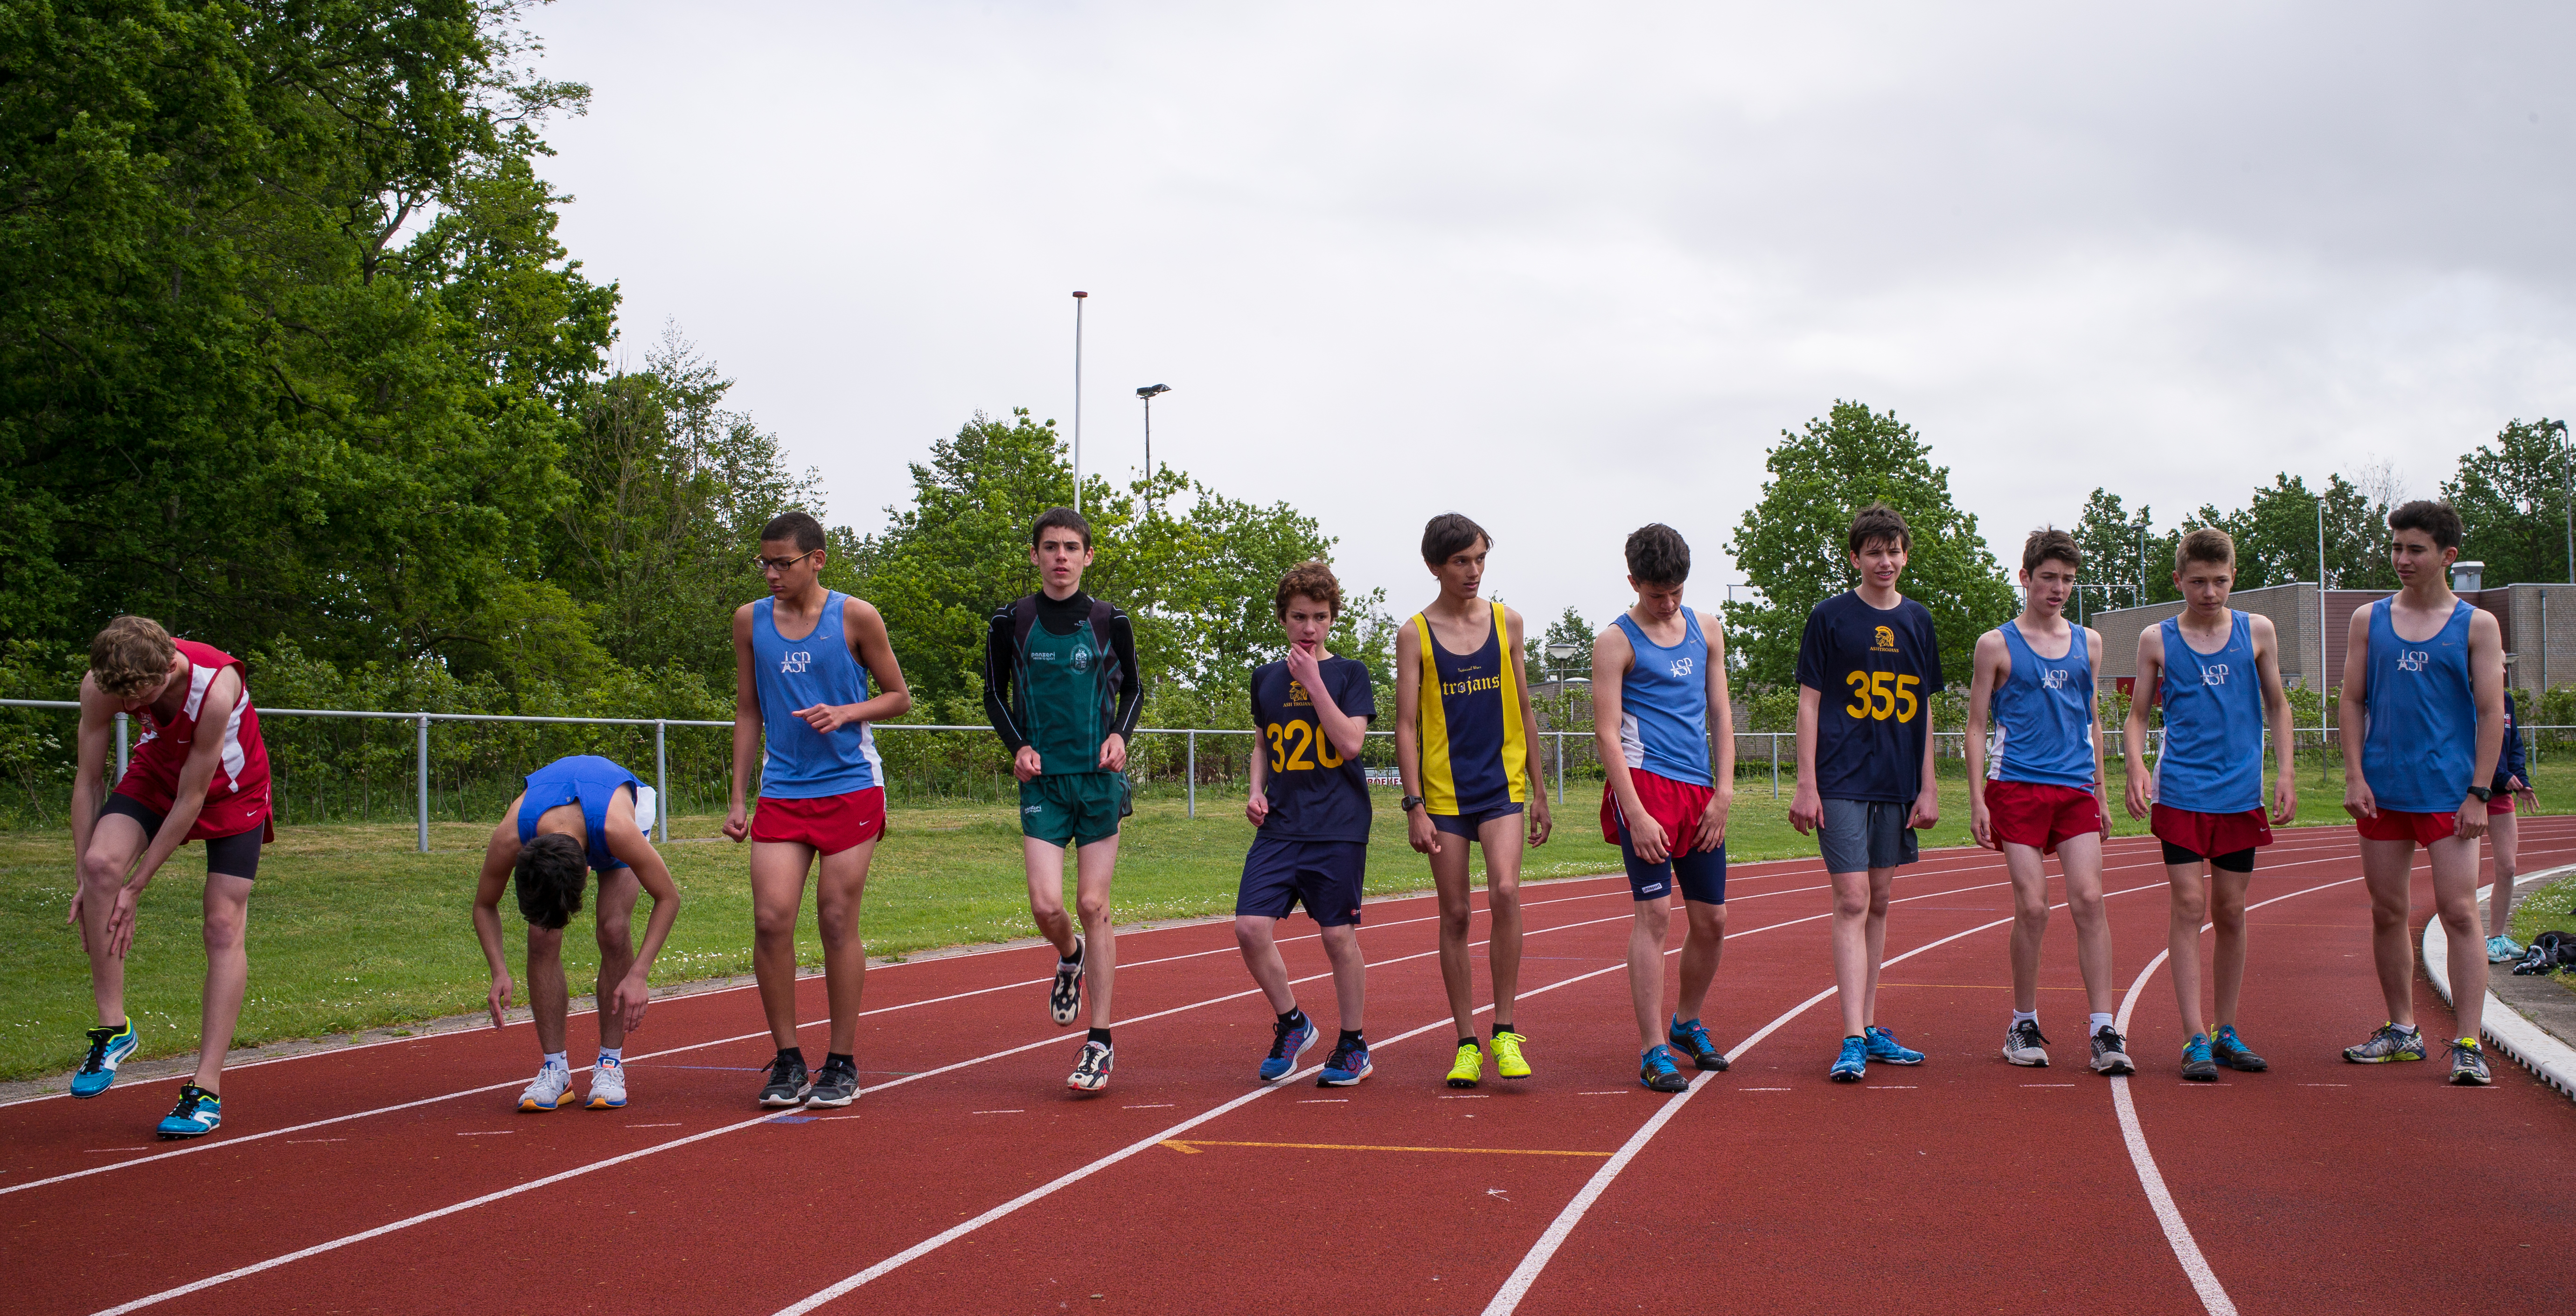
sports, endurance, athletics, sprint, duathlon, track and field athletics, heptathlon, middle distance running, 800 metres, 4 100 metres relay